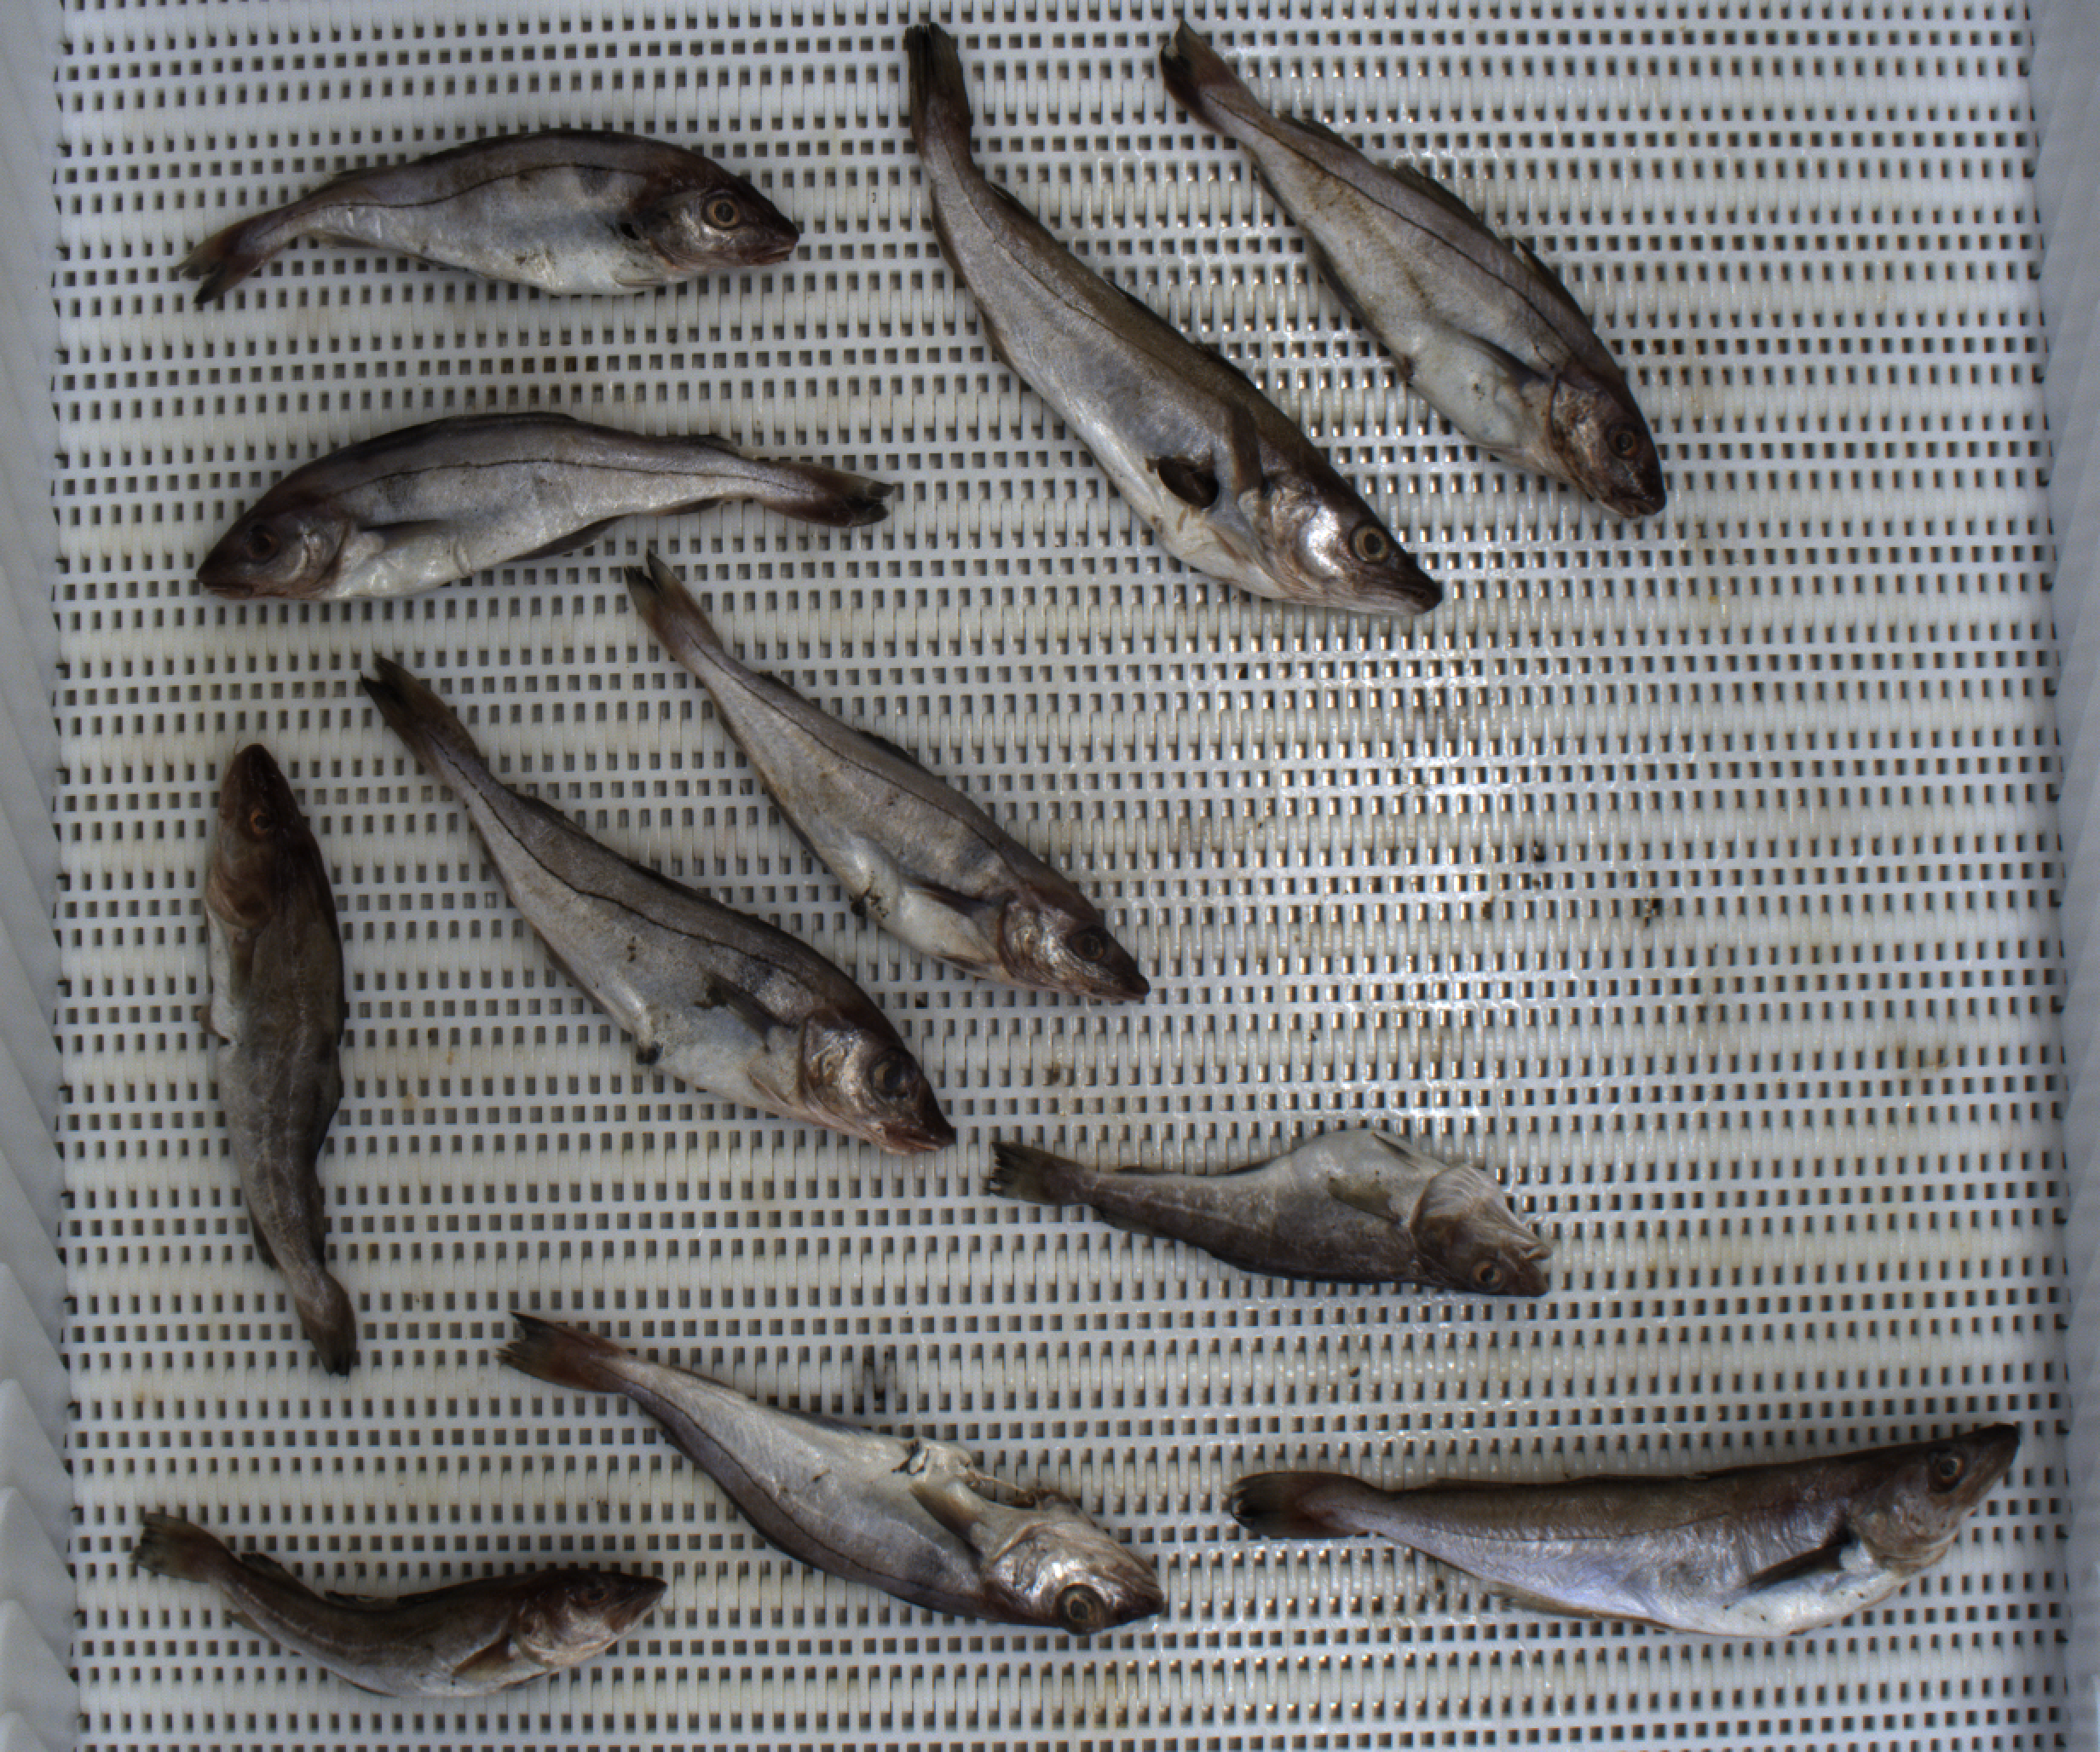
Total fish: 11
Cod: 3
Haddock: 6
Whiting: 2
Hake: 0
Horse mackerel: 0
Saithe: 0
Other: 0